Devunigutta Temple

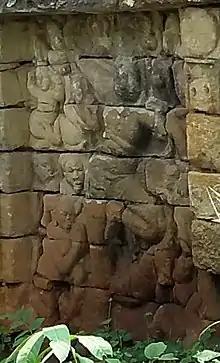
Balarama group on the north exterior wall

The large relief groups "exhibit a homogenous sculptural style essentially reminiscent of Gupta art and other sculptural idioms present in this early period" although the site is a long way from areas controlled by the Gupta Empire by the 460s. They are crowded with figures, above all the very large group occupying the back wall of the sanctuary. The reliefs have many unusual iconographic features, and not all the subjects are yet clear. Together they suggest "the spread of a pre-Tantric form of ascetic Saivism to the South of India".